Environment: real
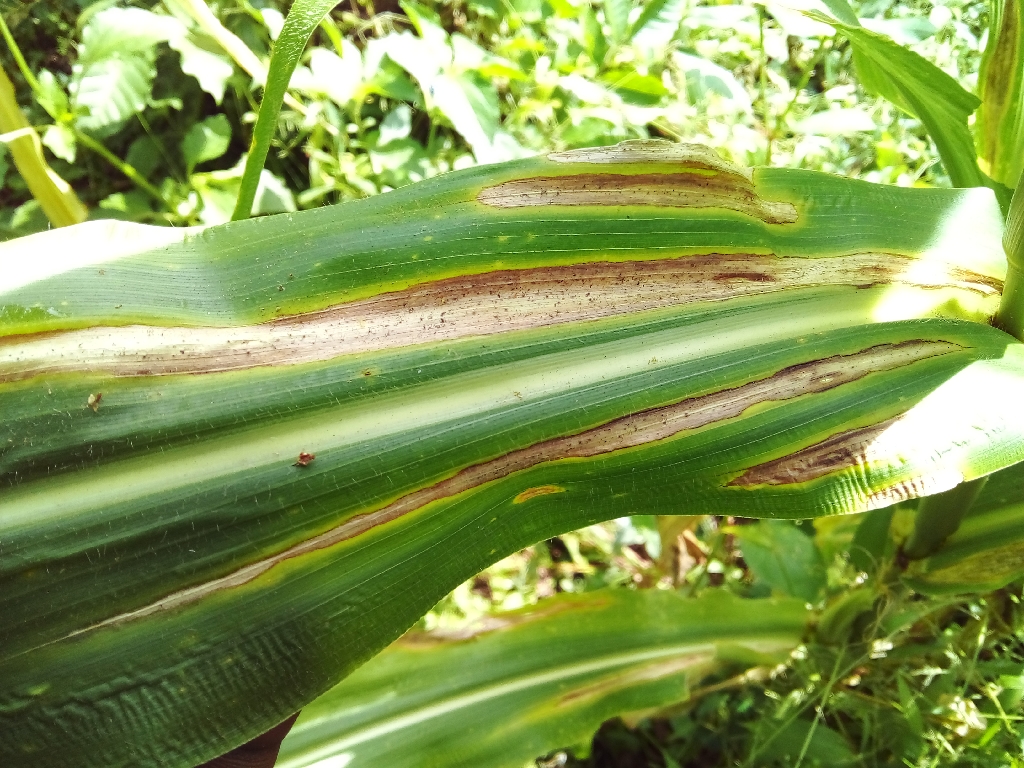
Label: northern_corn_leaf_blight